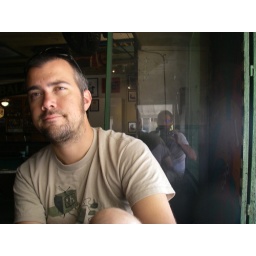
green parrot in the afternoon, the best......